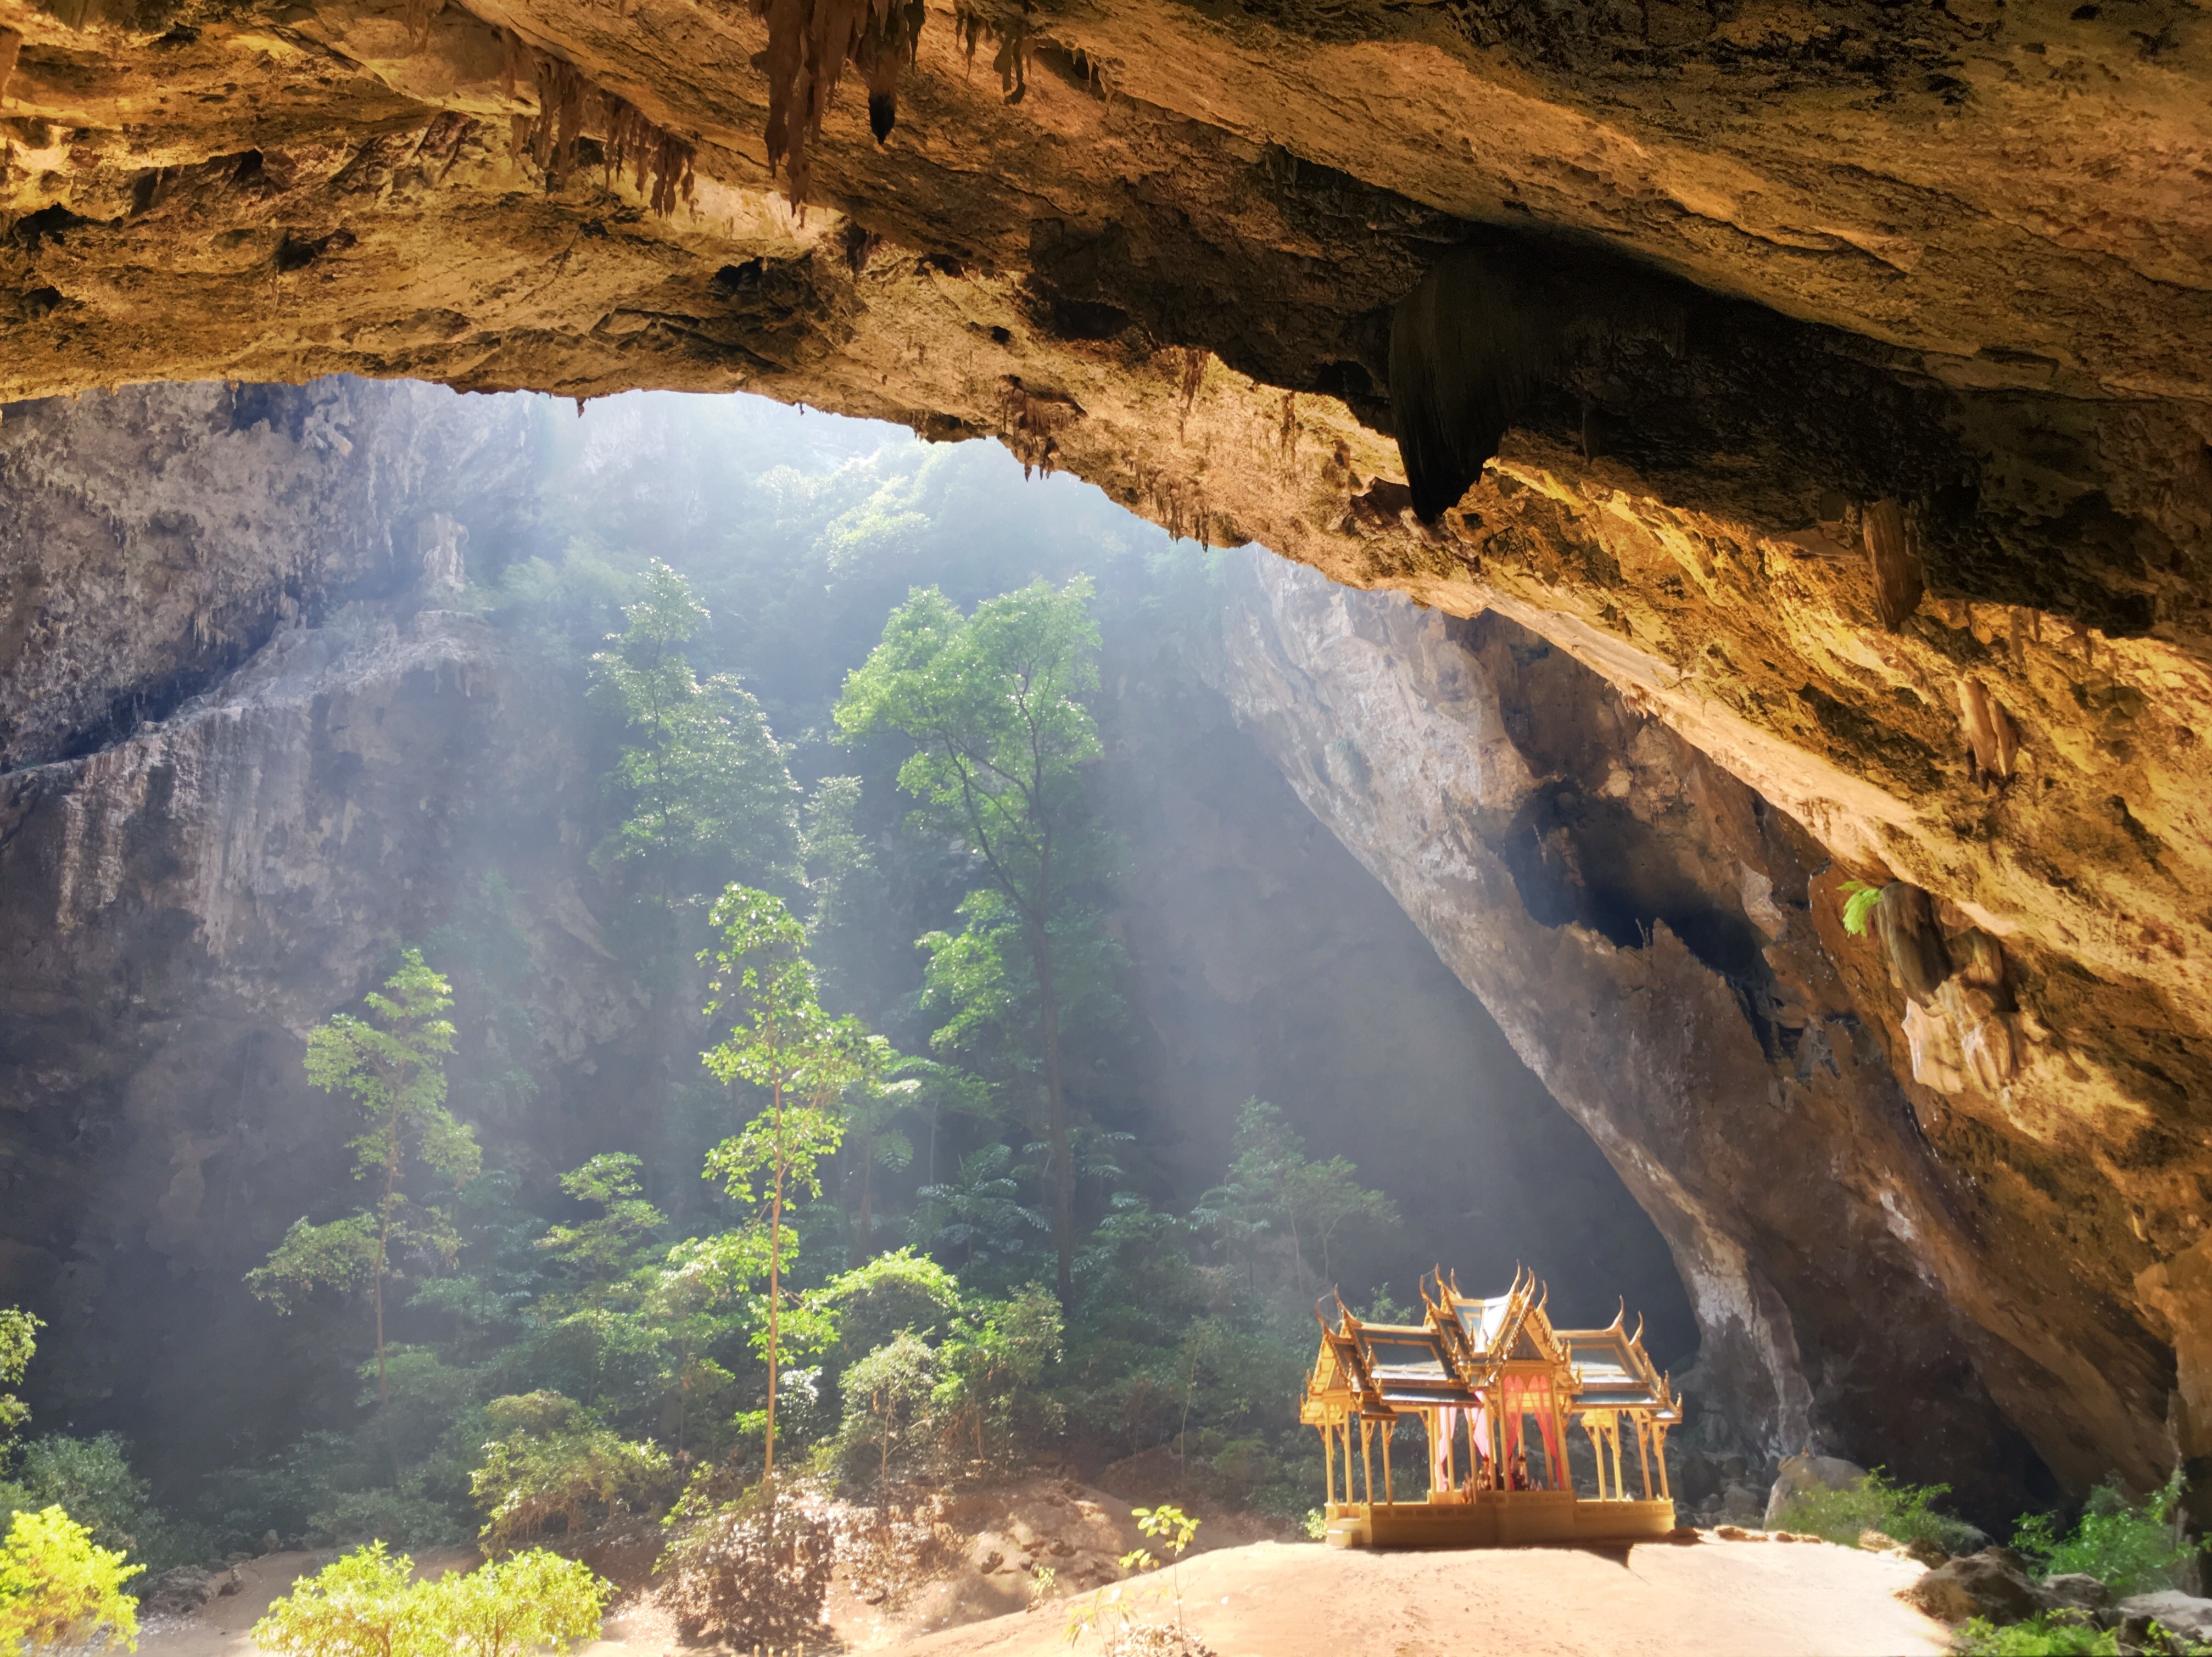
sun, formation, cave, rock, nature reserve, geology, geological phenomenon, natural arch, erosion, outcrop, bedrock, escarpment, canyon, national park, cliff, arch